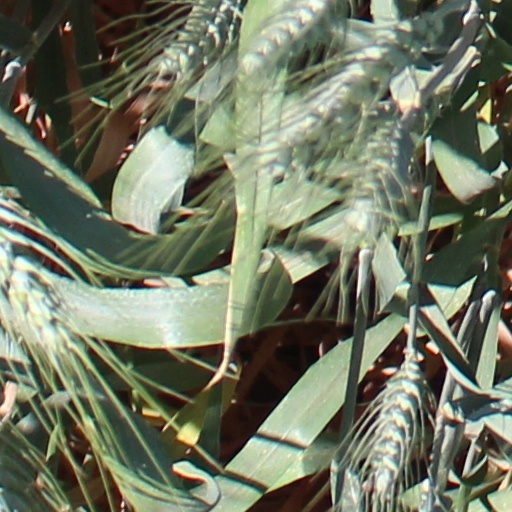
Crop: wheat